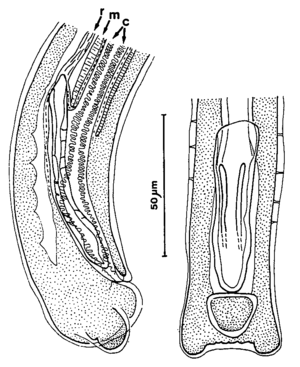
Pseudocapillaria est un genre de nématodes de la famille des Capillariidae.
Parablennius gattorugine est une espèce de poissons osseux couramment appelée blennie gattorugine, blennie rayée, cabot, baveuse.